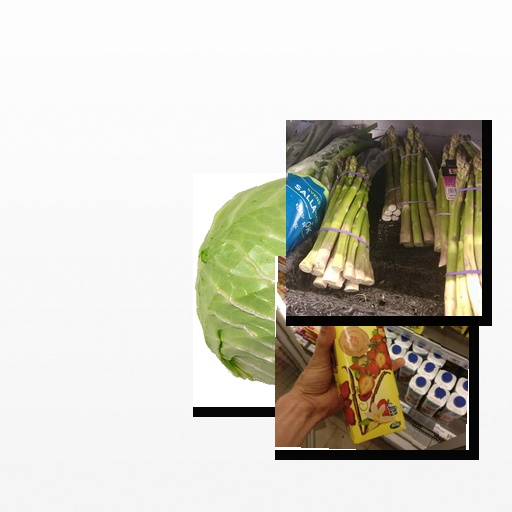
Food items: cabbage, asparagus, strawberry_yogurt